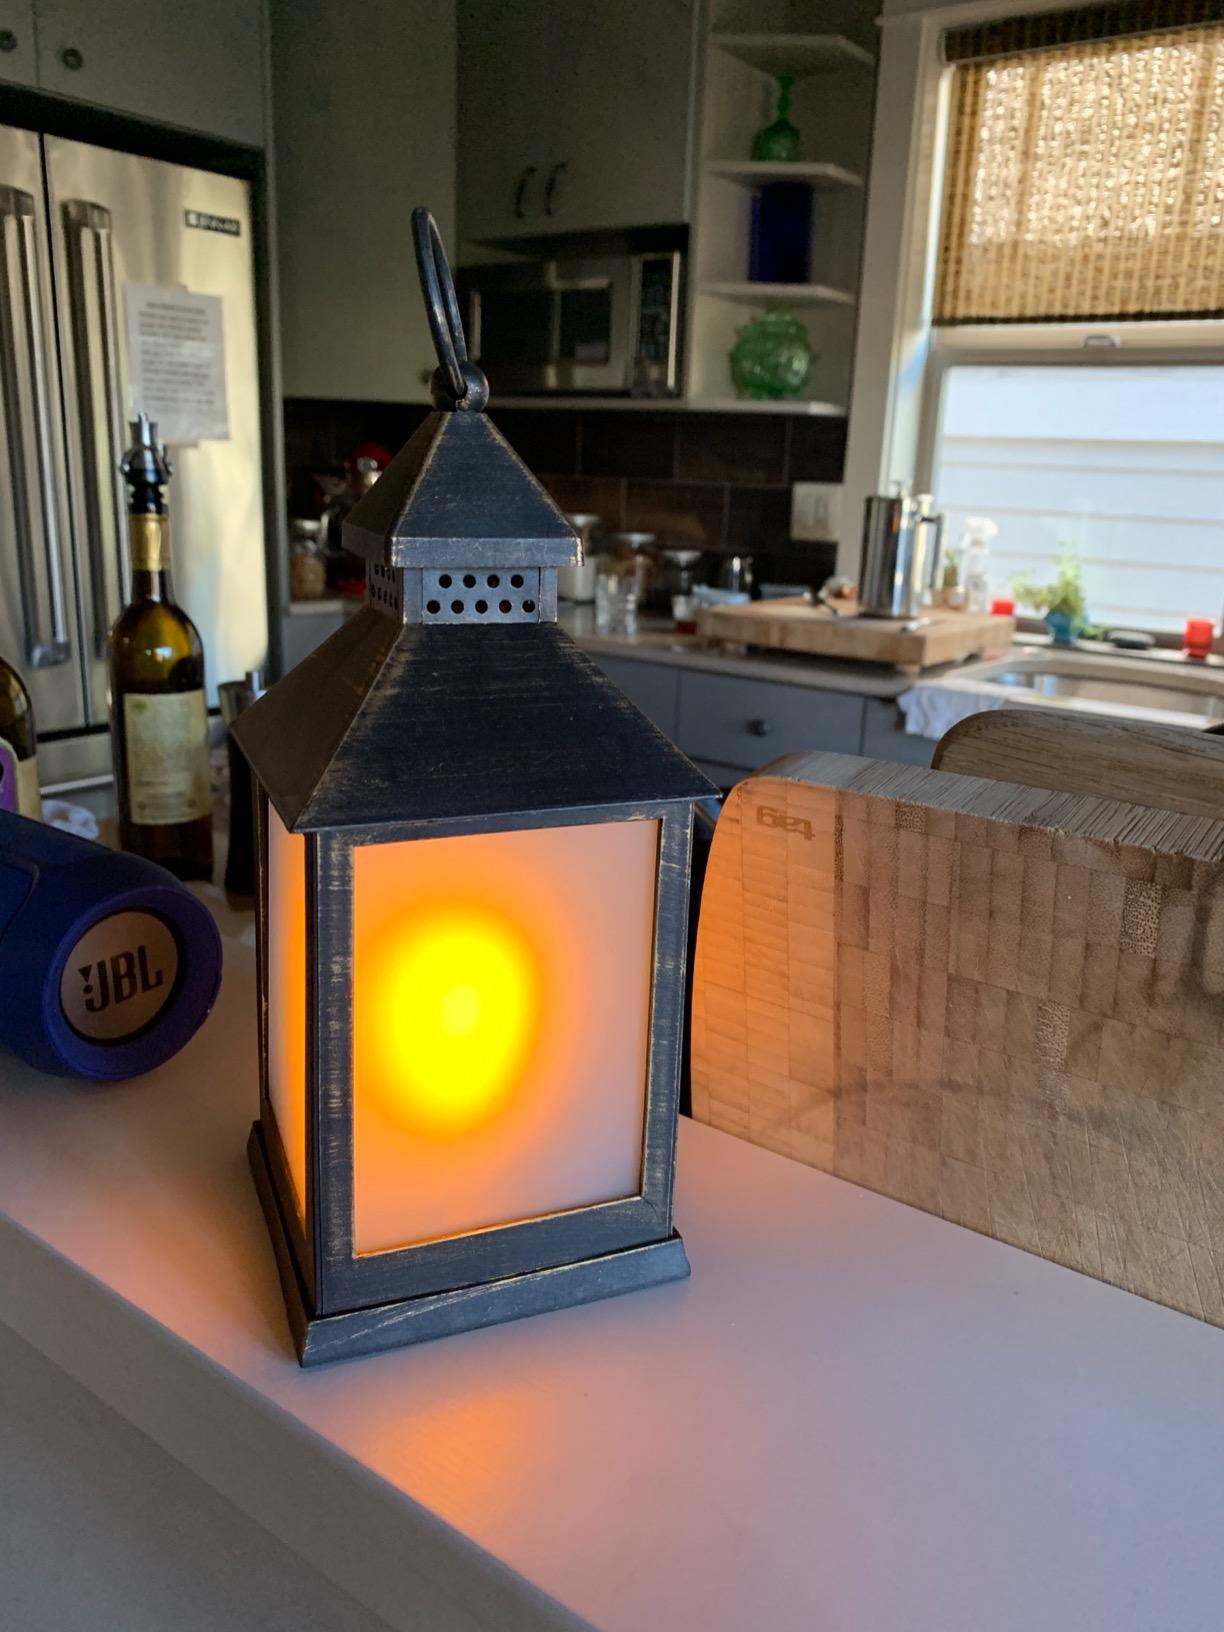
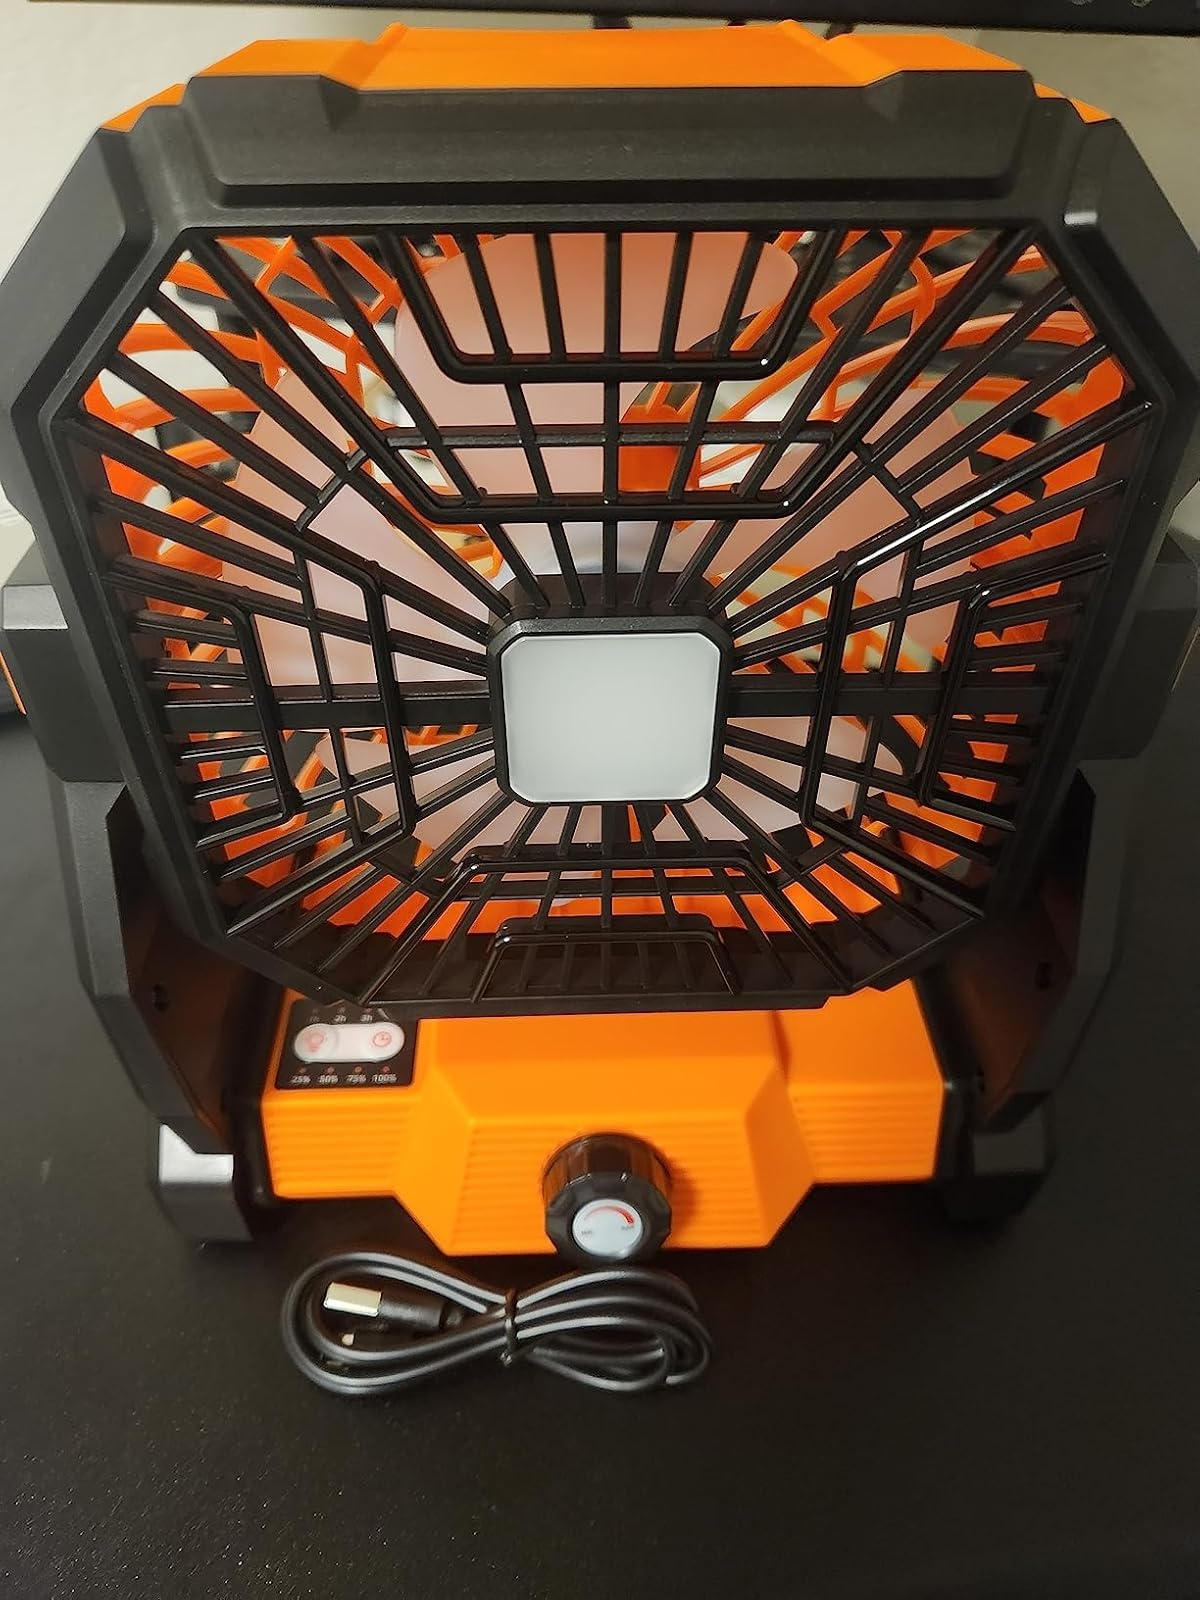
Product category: lantern
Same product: no